Rubizhne

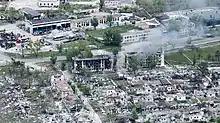
Destroyed Rubizhne after the battle in 2022.

During the 2022 Russian invasion of Ukraine, within the Eastern Ukraine offensive, Rubizhne came under heavy shelling from the Russian military. Some of the most intense strikes occurred late in March 2022, which destroyed dozens of buildings and caused civilian casualties. An attack on a nitric acid facility in Rubizhne was reported on 9 April 2022.